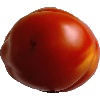
Label: Tomato 1